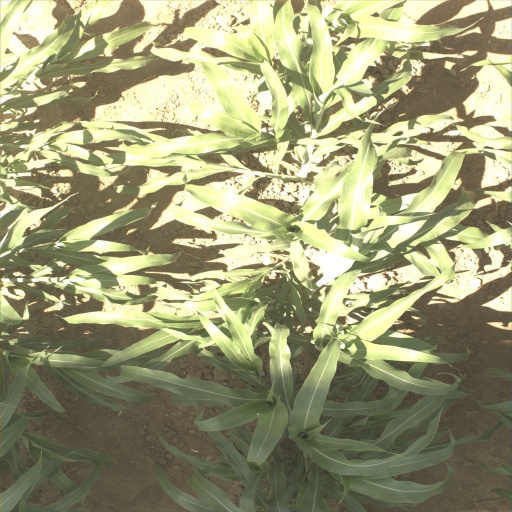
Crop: sorghum